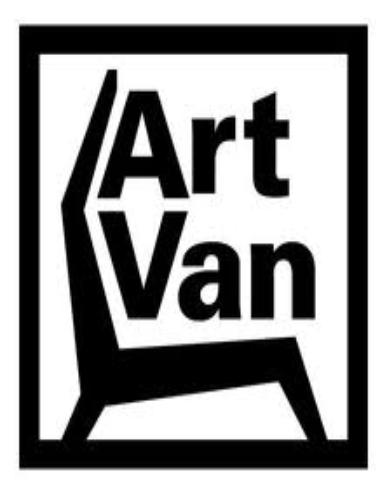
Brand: ART Furniture
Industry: Necessities